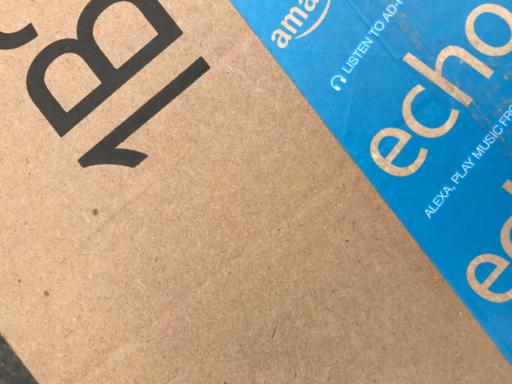
Waste category: cardboard